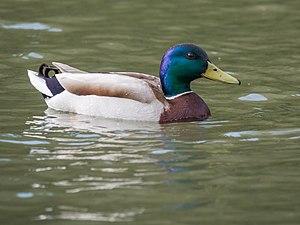
Le test du canard est un type d'inférence qui, dans sa forme la plus fréquente, s'énonce ainsi : « si ça ressemble à un canard, si ça nage comme un canard et si ça cancane comme un canard, c'est un canard. » Ce raisonnement analogique implique qu'un sujet peut être catégorisé d'après certaines de ses caractéristiques apparentes. L'expression désignant cette inférence par association de traits est d'abord employée aux États-Unis durant la guerre froide, dans le contexte du maccarthysme, et censée faciliter l'identification de sympathisants communistes supposés. Sur le plan linguistique, cette analogie s'analyse comme une imbrication de métonymies et de métaphores sur le plan cognitif, comme un prototypage. Si l'inférence semble relever plutôt de la classification populaire que de l'ornithologie savante, le développement de l'éthologie et les réflexions contemporaines sur la notion d'espèce tendent à accréditer une approche à partir des traits communs, y compris comportementaux.